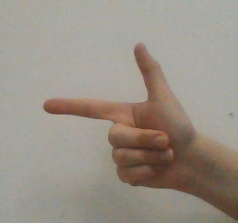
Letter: yaa